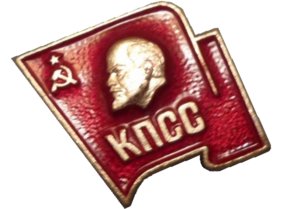
Pin's représentant le drapeau du Parti communiste de l'Union soviétique.